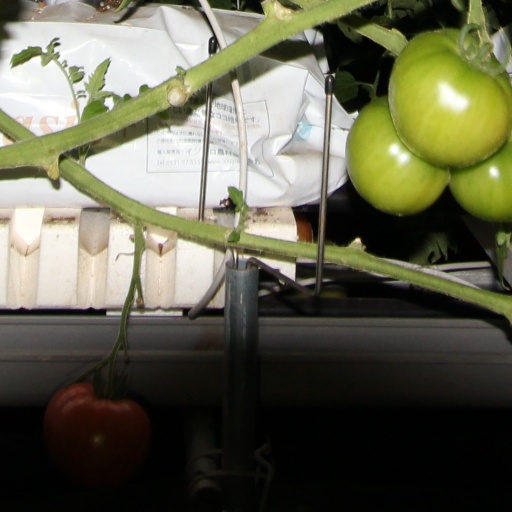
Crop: tomato